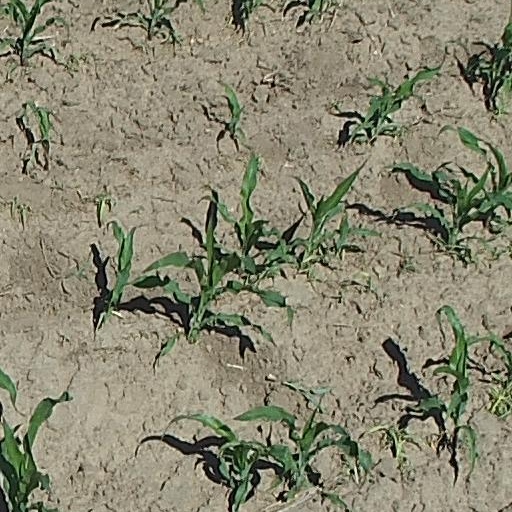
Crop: maize; corn